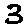
Label: 3